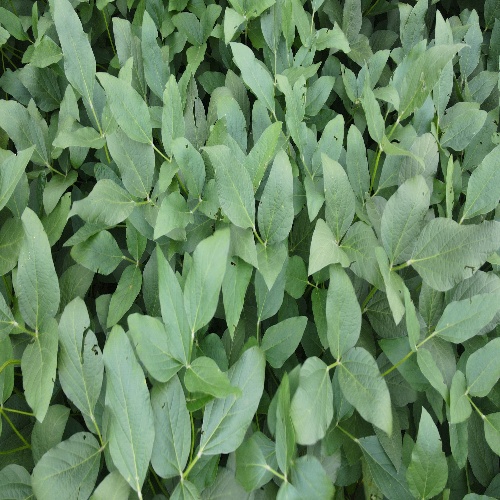
Label: Caterpillar